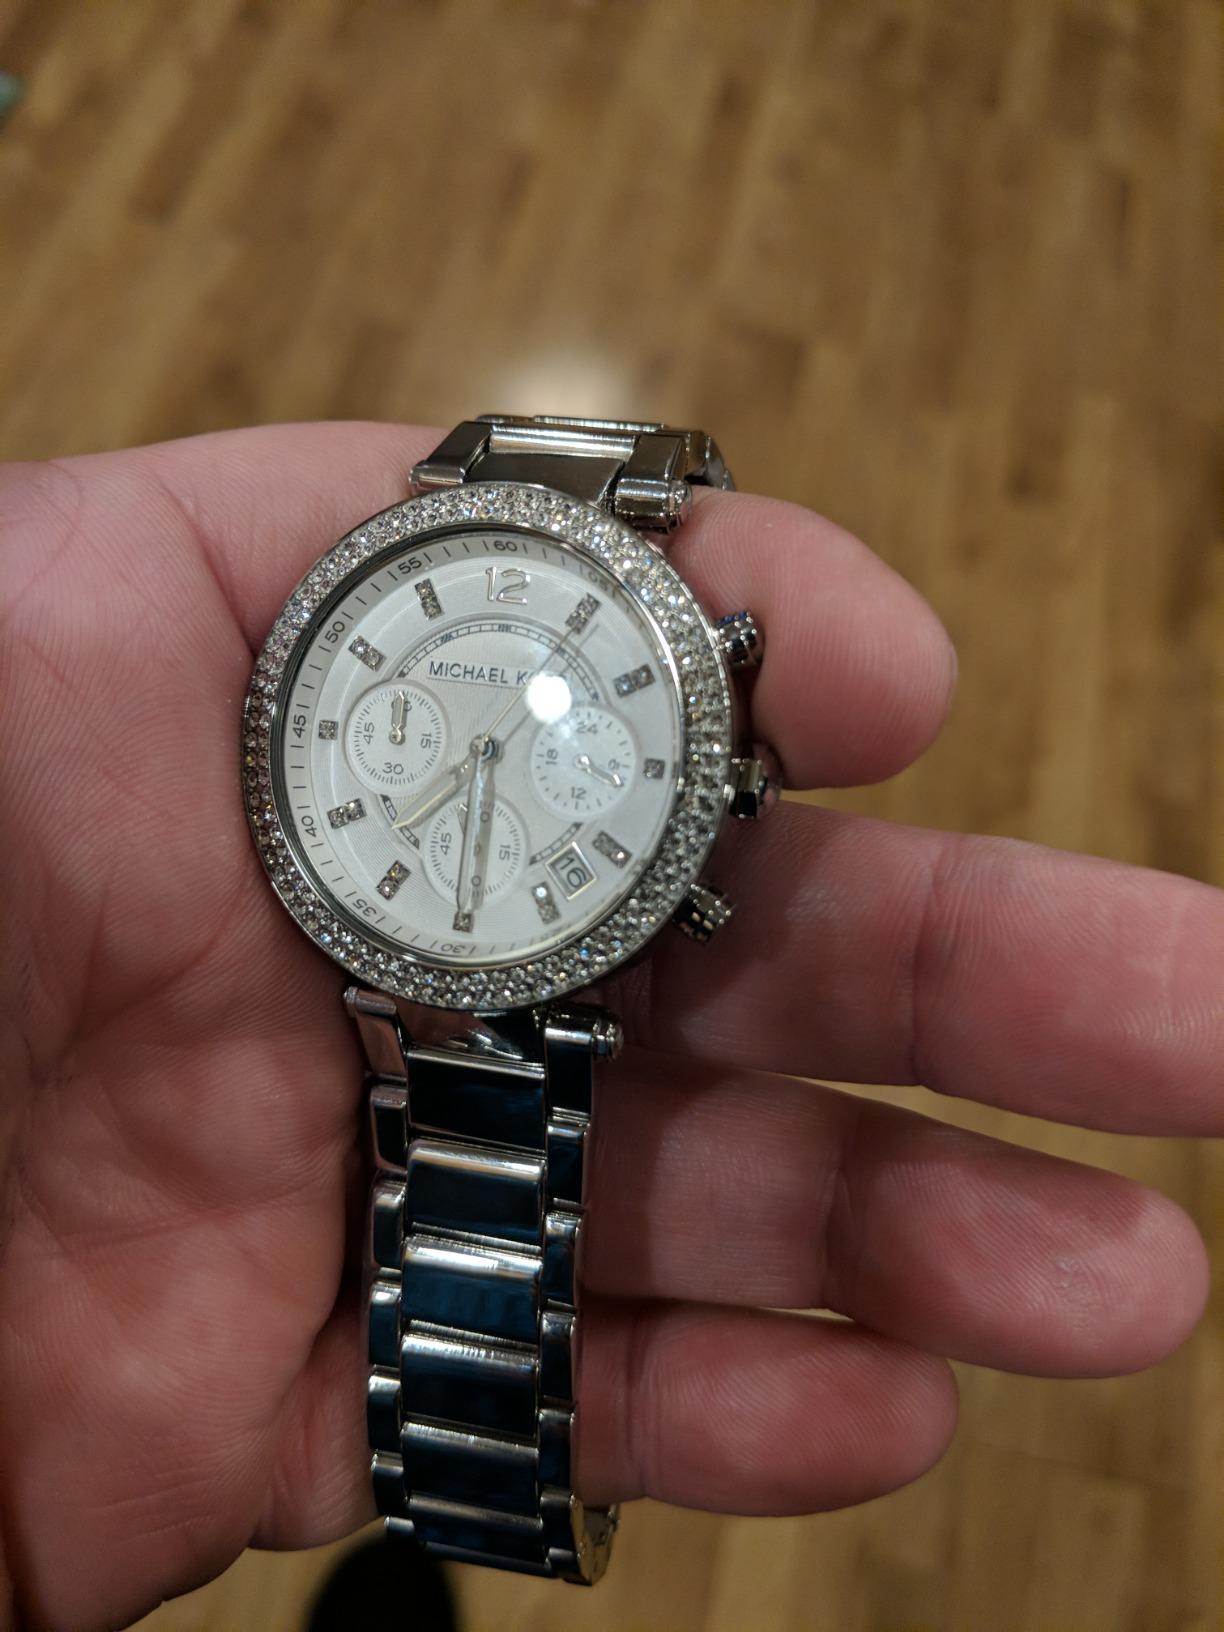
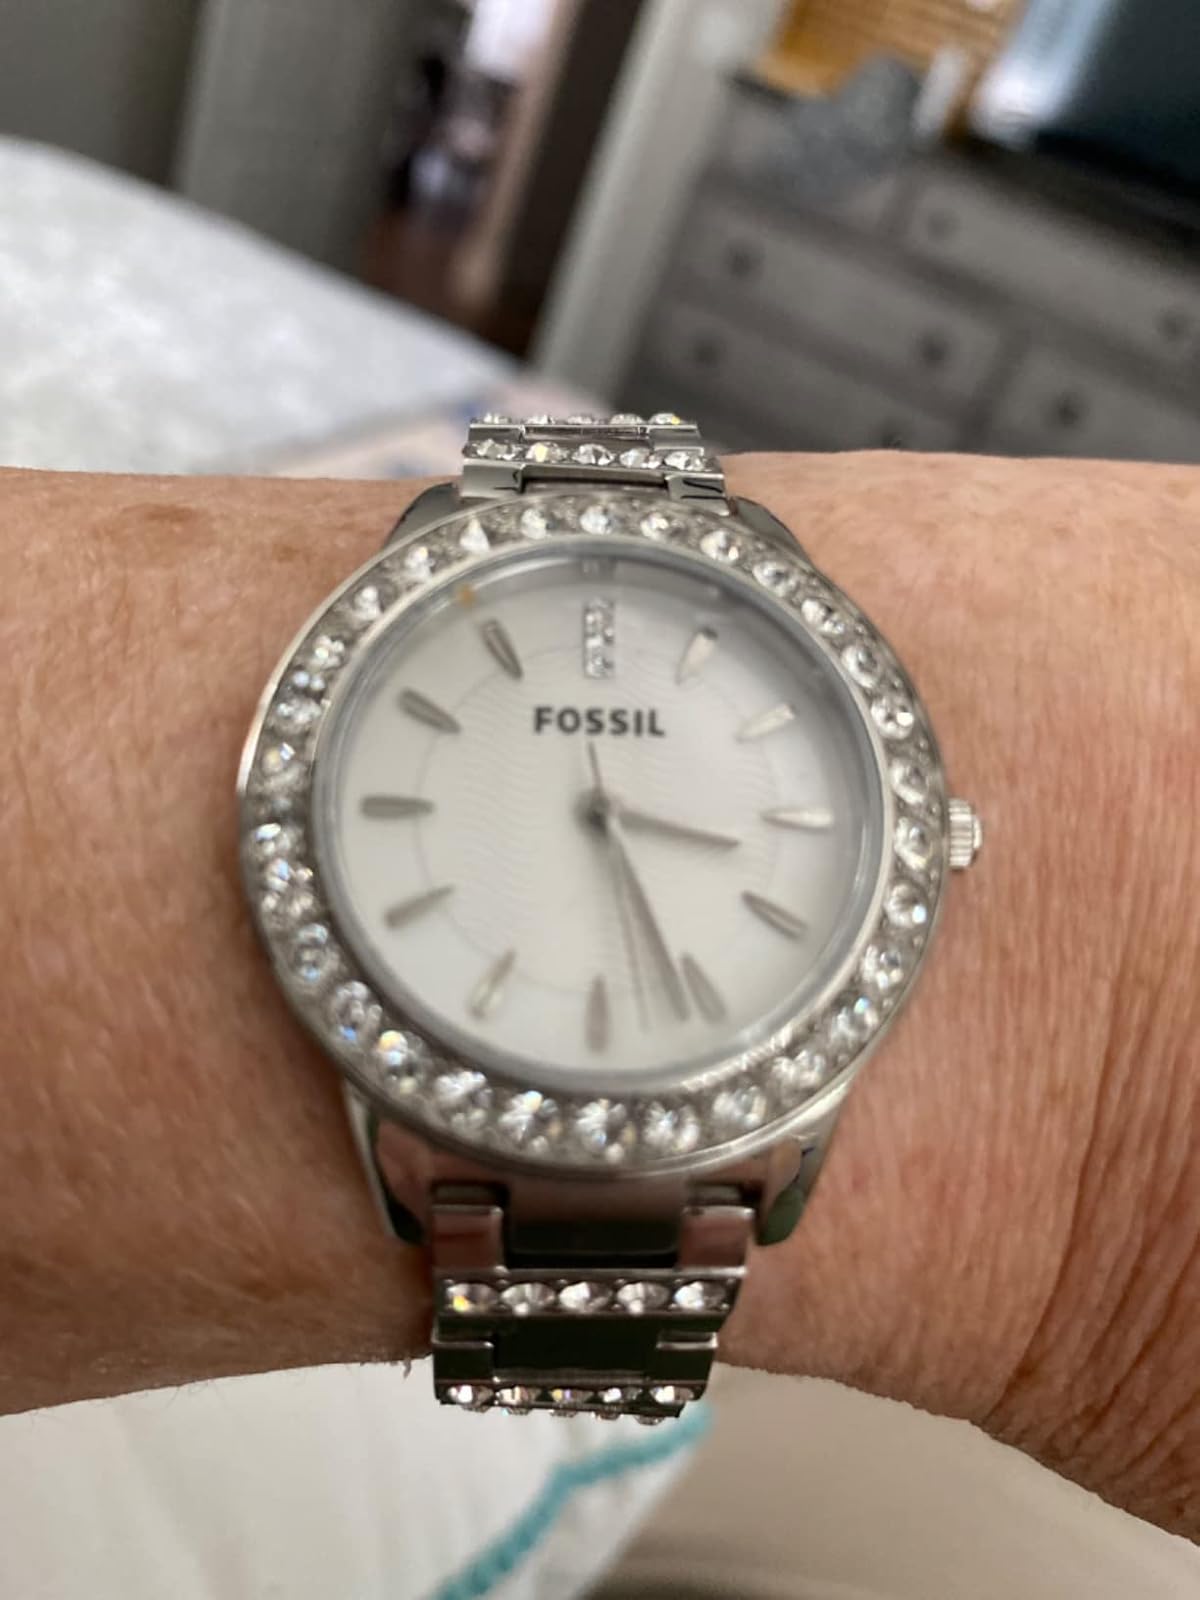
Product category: accessories_watch
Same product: no